John Murray of Broughton

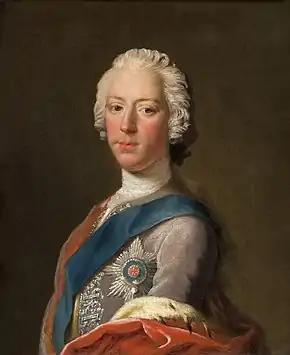
Prince Charles, painted in Edinburgh, late 1745

Most visitors contented themselves with seeing the exiled court, but in August, Murray was admitted to the Masonic lodge in Rome, whose members included James Edgar, private secretary to James. The Lodge was later described by historian Andrew Lang as 'a nest of Jacobites', and this seems to be the origin of Murray's career as a Jacobite activist.